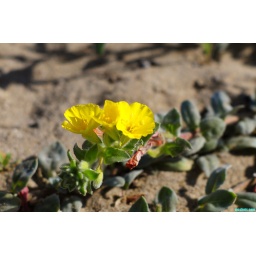
tiny yellow blooms in the sands of dockweiler beach